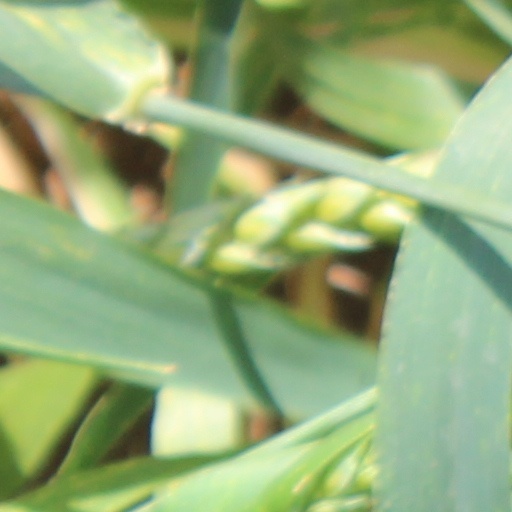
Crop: wheat